Miami Beach, Florida

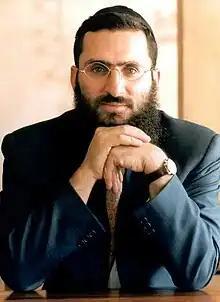
Shmuley Boteach

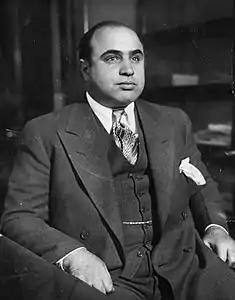
Al Capone

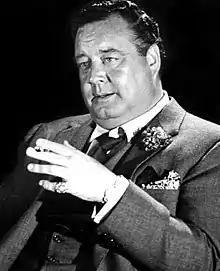
Jackie Gleason

By the 1970s, jet travel had enabled vacationers from the northern parts of the US to travel to the Caribbean and other warm-weather climates in the winter. Miami Beach's economy suffered. Elderly retirees, many with little money, dominated the population of South Beach.